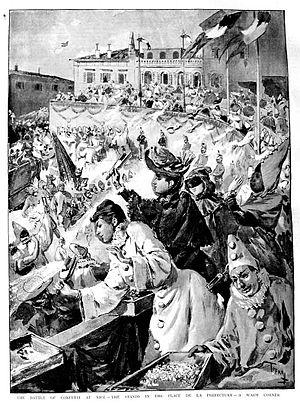
Bataille de confetti au Carnaval de Nice en 1891, place de la Préfecture. Taille de l'image avec les marges
Les confettis sont des projectiles inoffensifs et festifs qu'on lance au moment de certaines fêtes et tout particulièrement durant le carnaval.